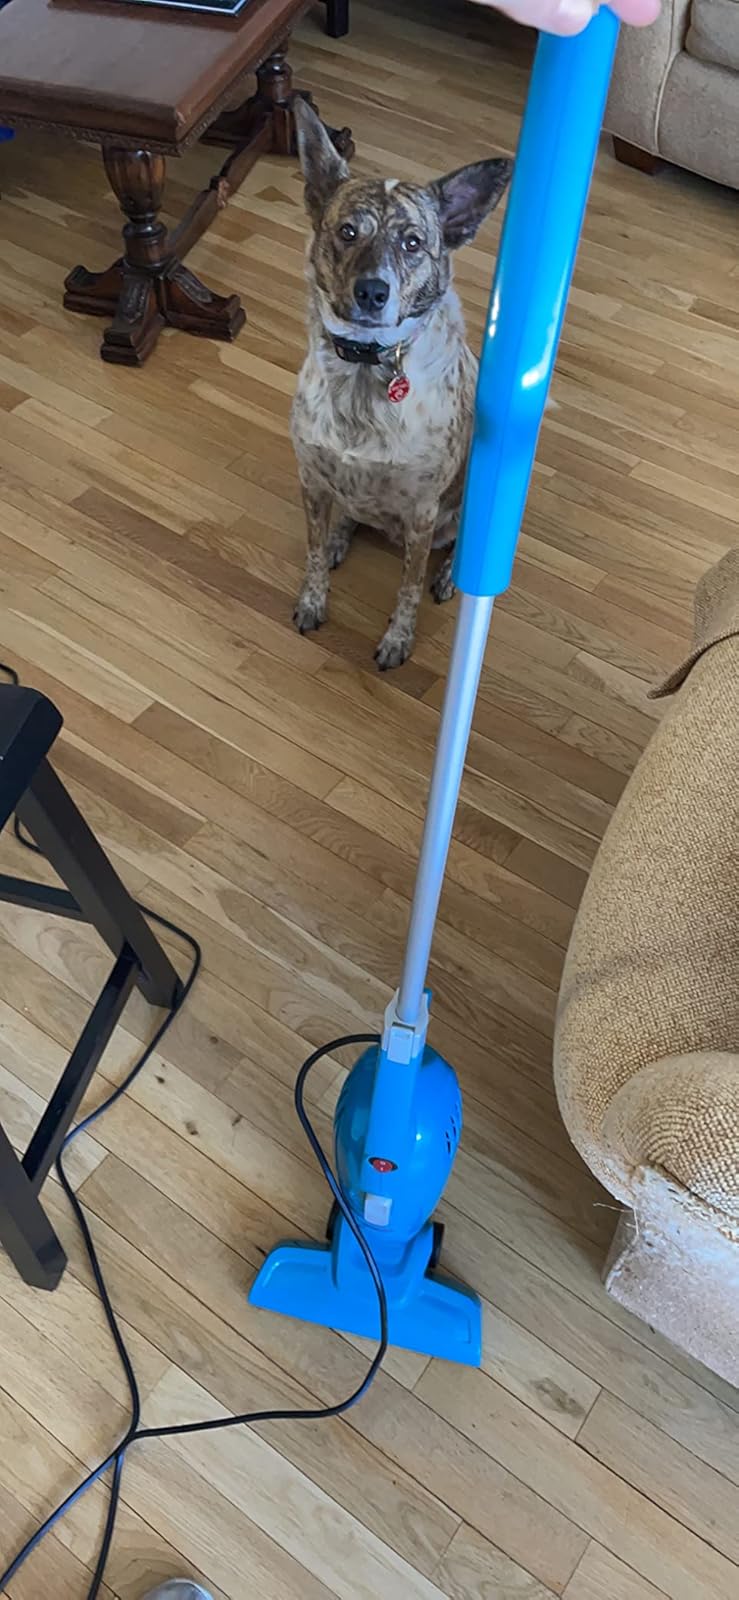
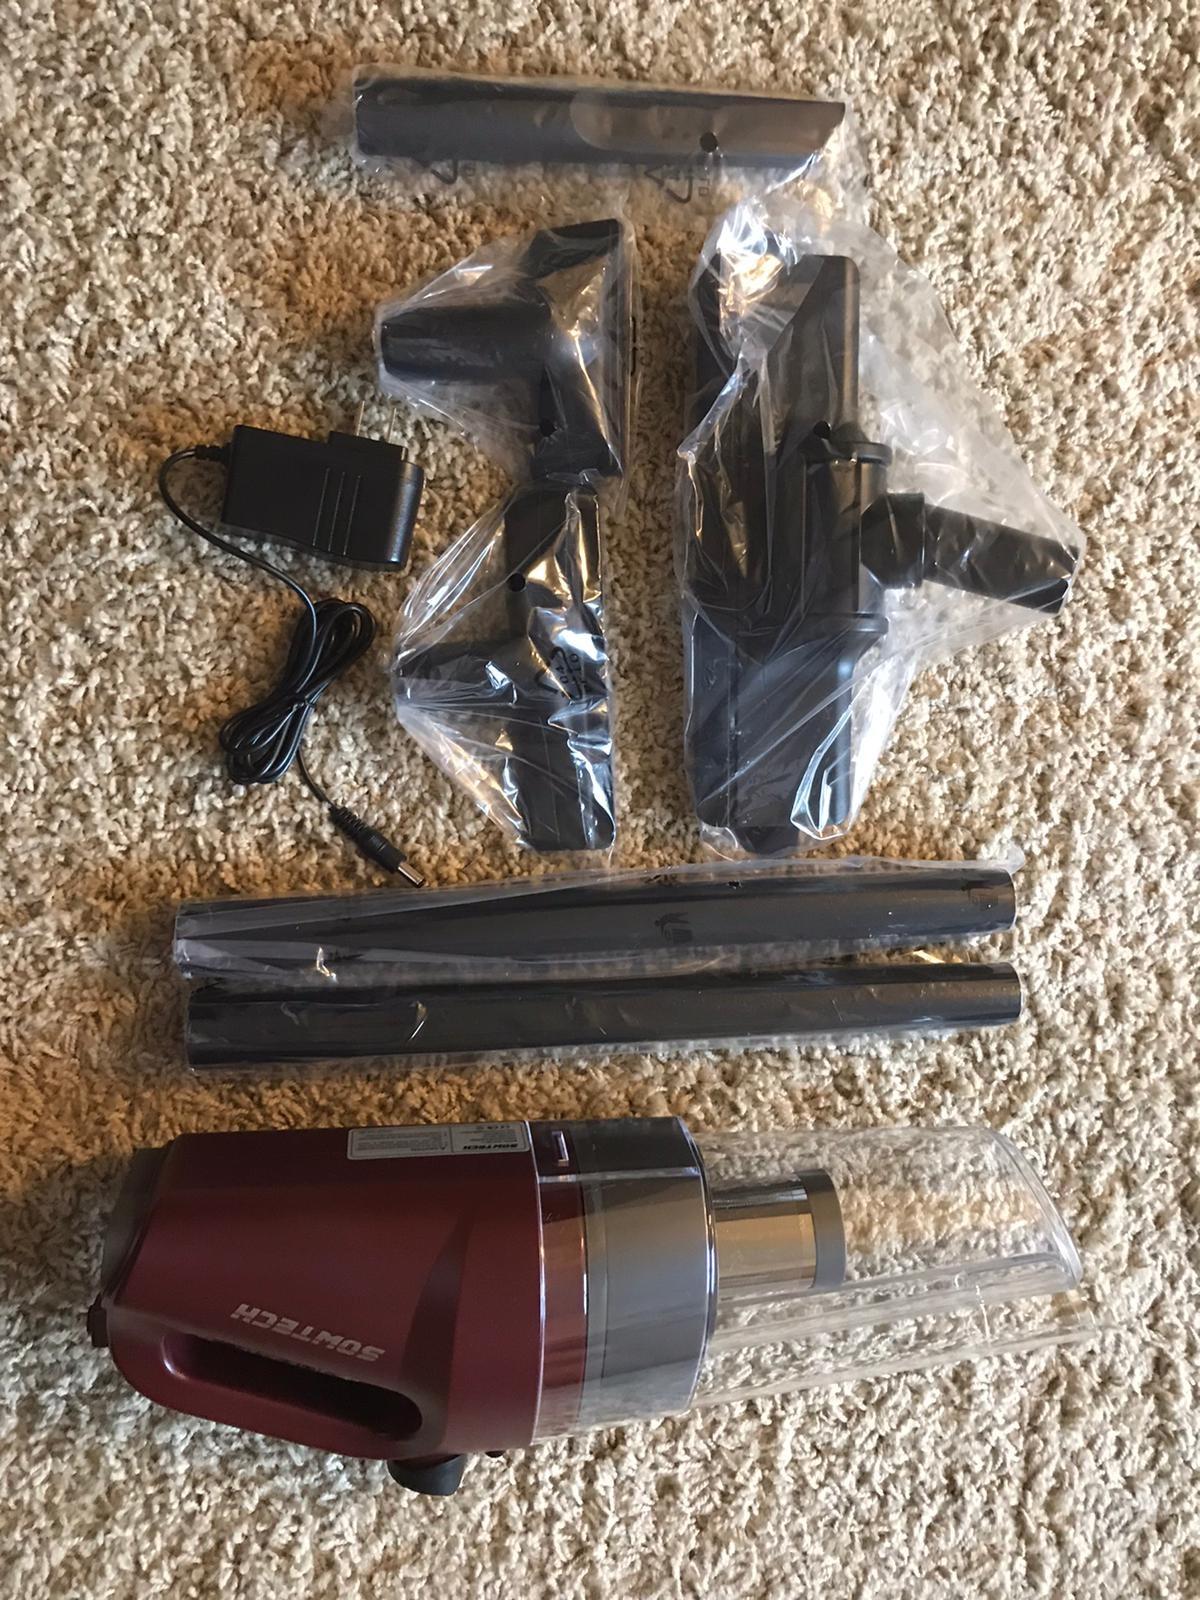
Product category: items_vacuum
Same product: no